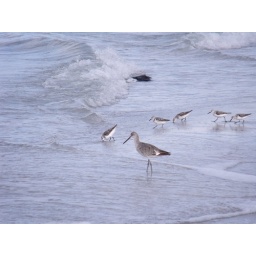
shore birds with cormorant utilizing the waves to catch fish (catching two fish in the process)